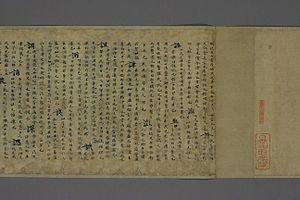
Le Yupian est un dictionnaire de chinois édité vers 543 par Gu Yewang durant la dynastie Liang. Il organise 12 158 entrées de caractères sous 542 radicaux qui diffèrent quelque peu de l'original de 540 dans le Shuowen Jiezi. Chaque entrée de caractère donne une esquisse de prononciation fanqie ainsi qu'une définition avec des annotations occasionnelles.
Le terme « Trésor national » est utilisé depuis 1897 pour désigner les biens culturels importants du Japon,